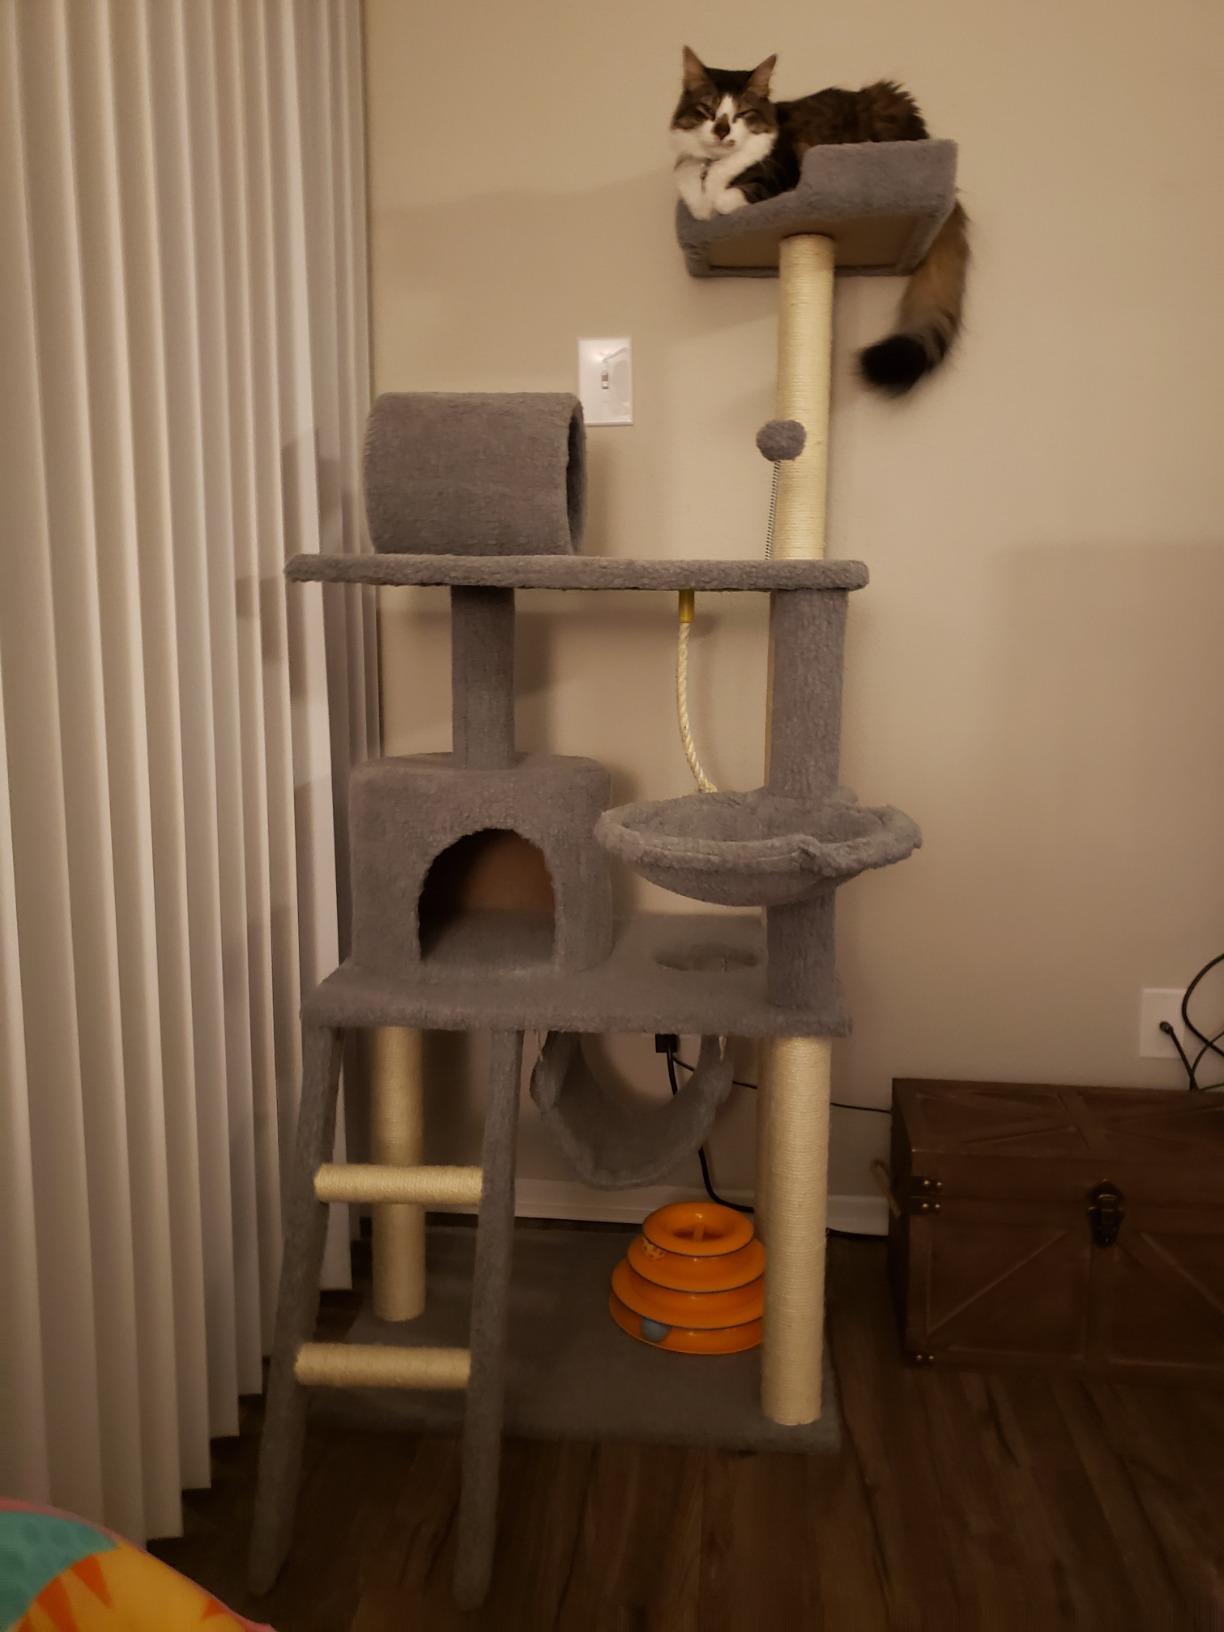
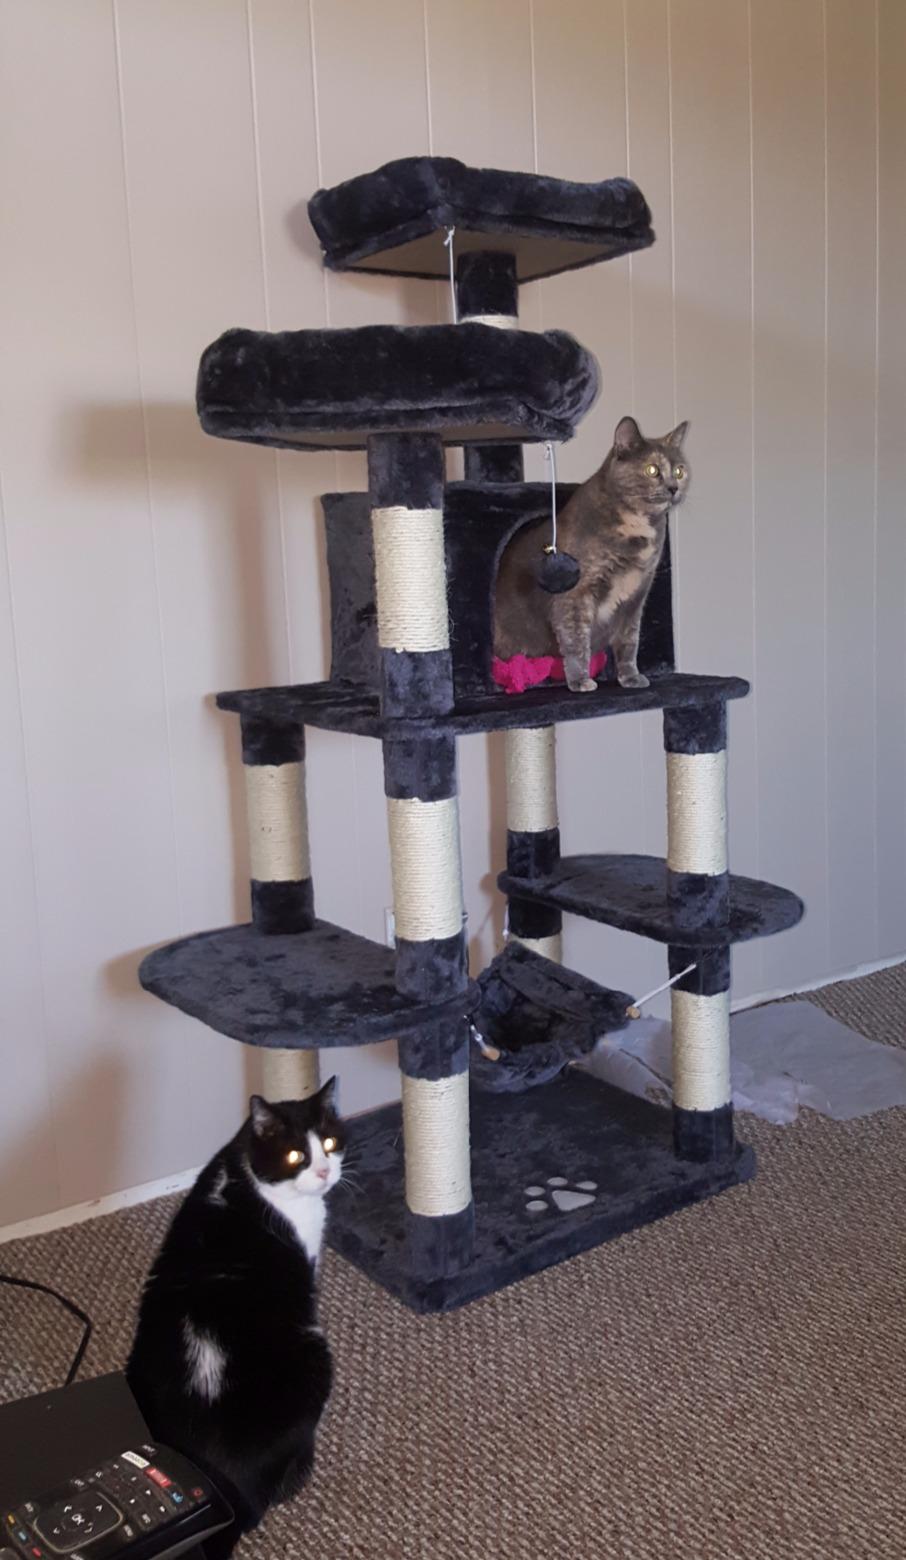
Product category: items_cat tree
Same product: no